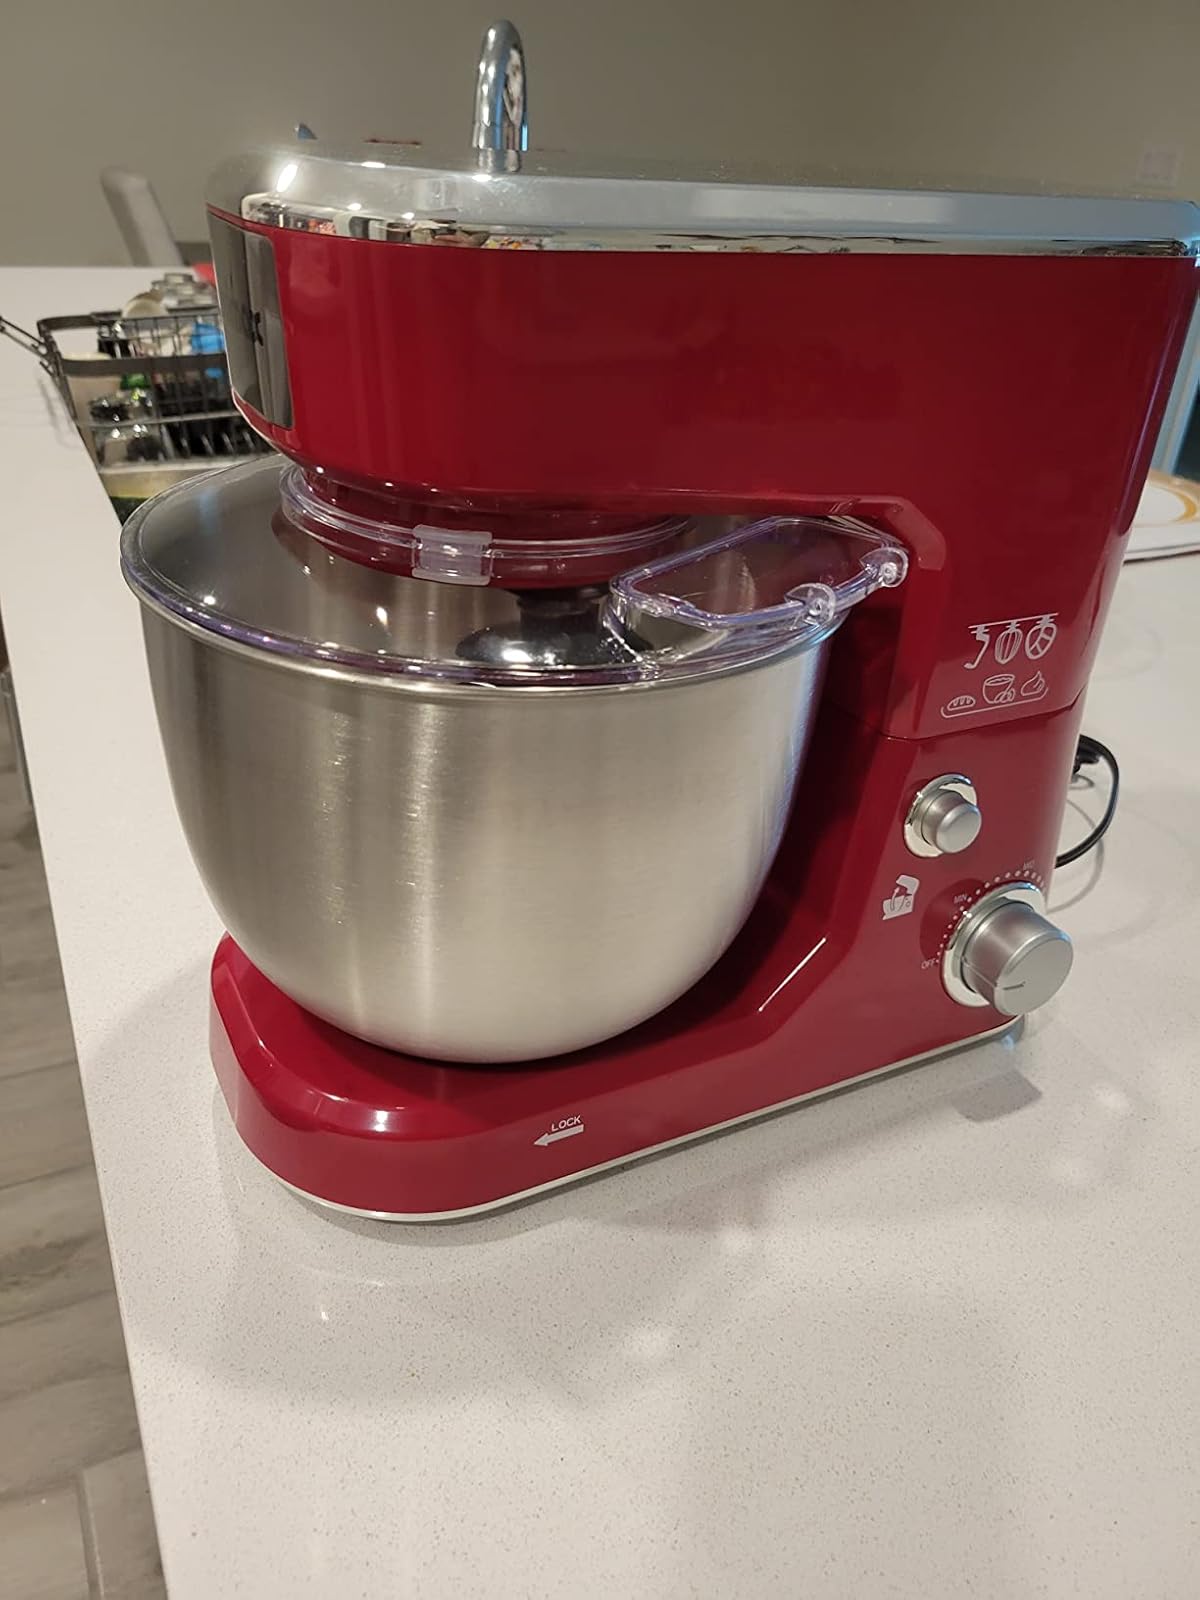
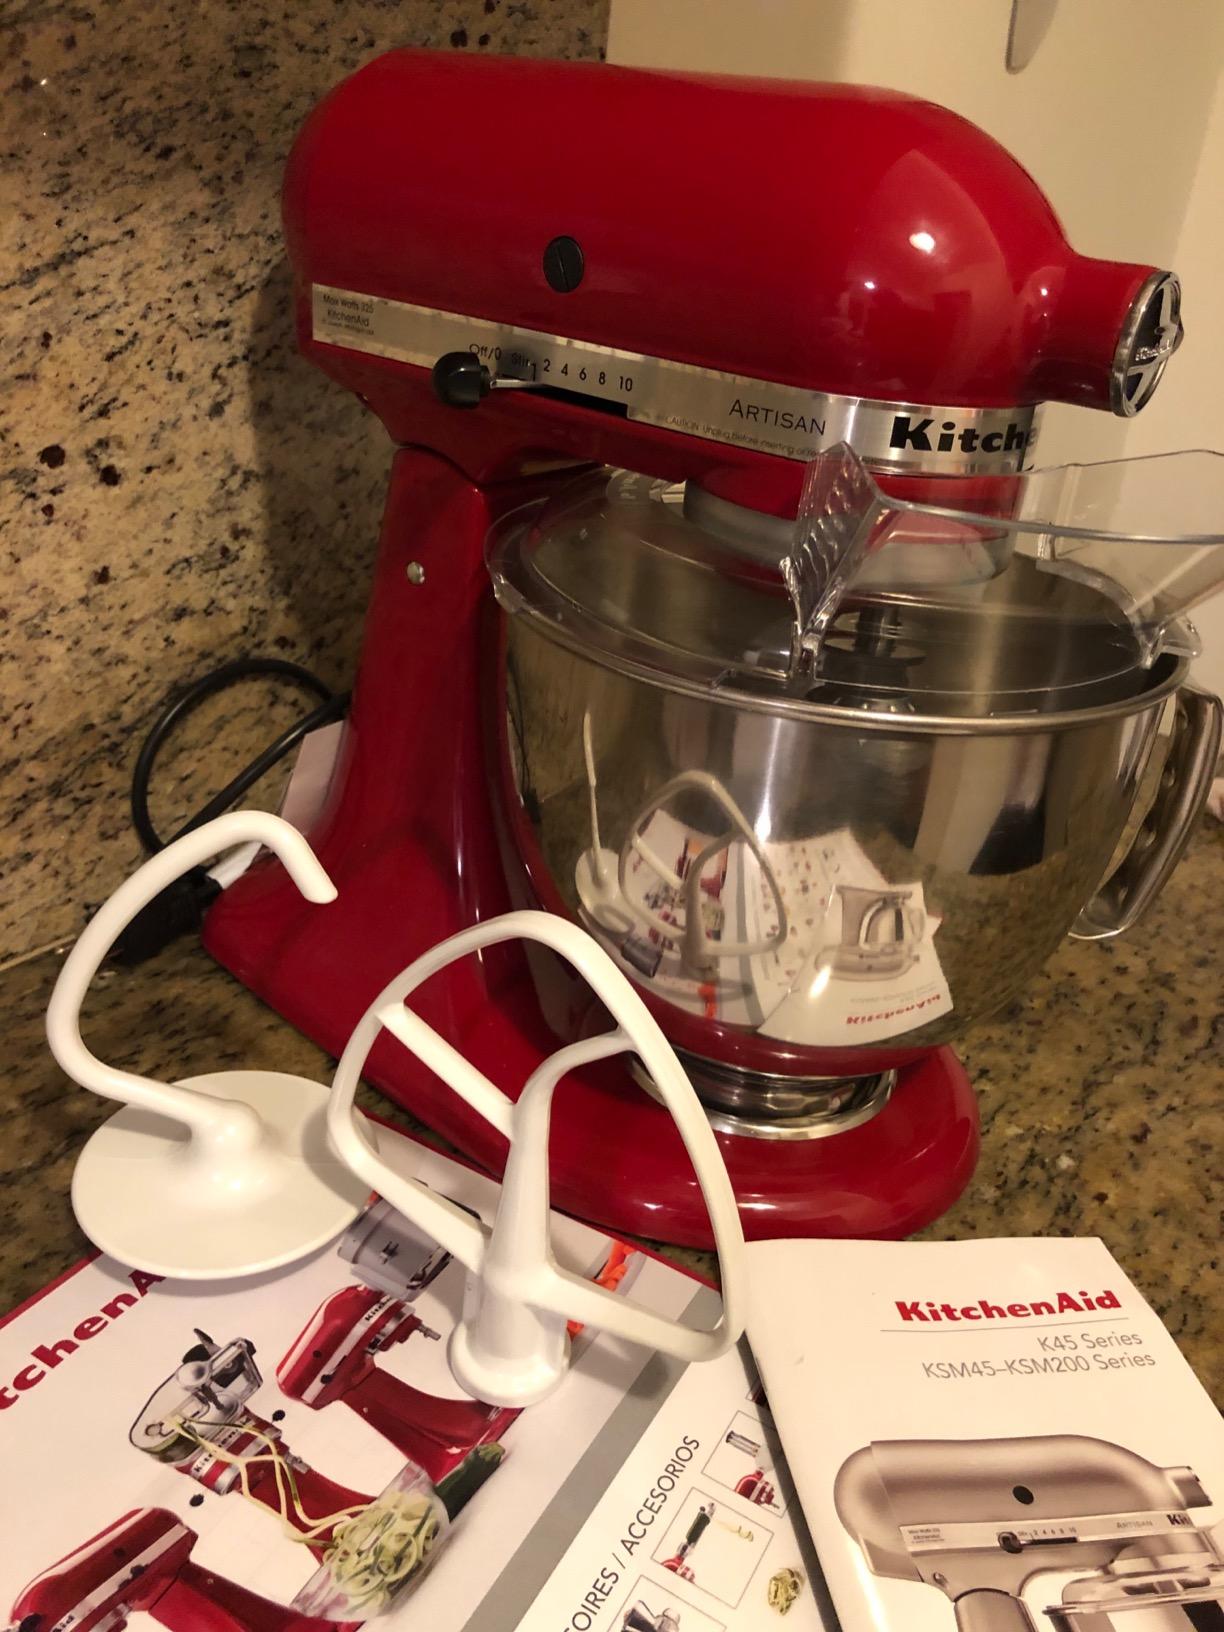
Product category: items_mixer
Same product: no